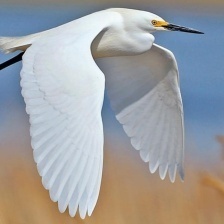
Species: SNOWY EGRET
Scientific name: EGRETTA THULA